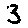
Label: 3